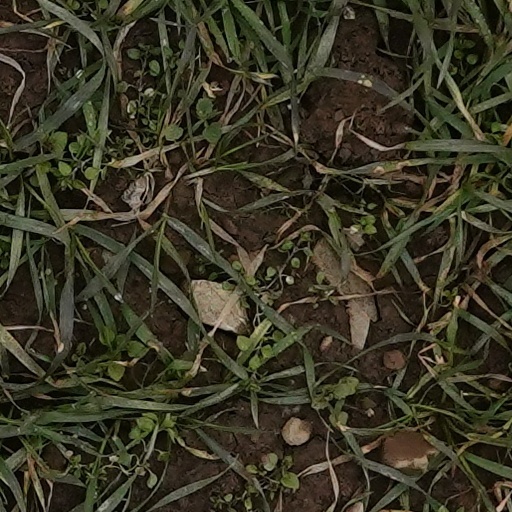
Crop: wheat